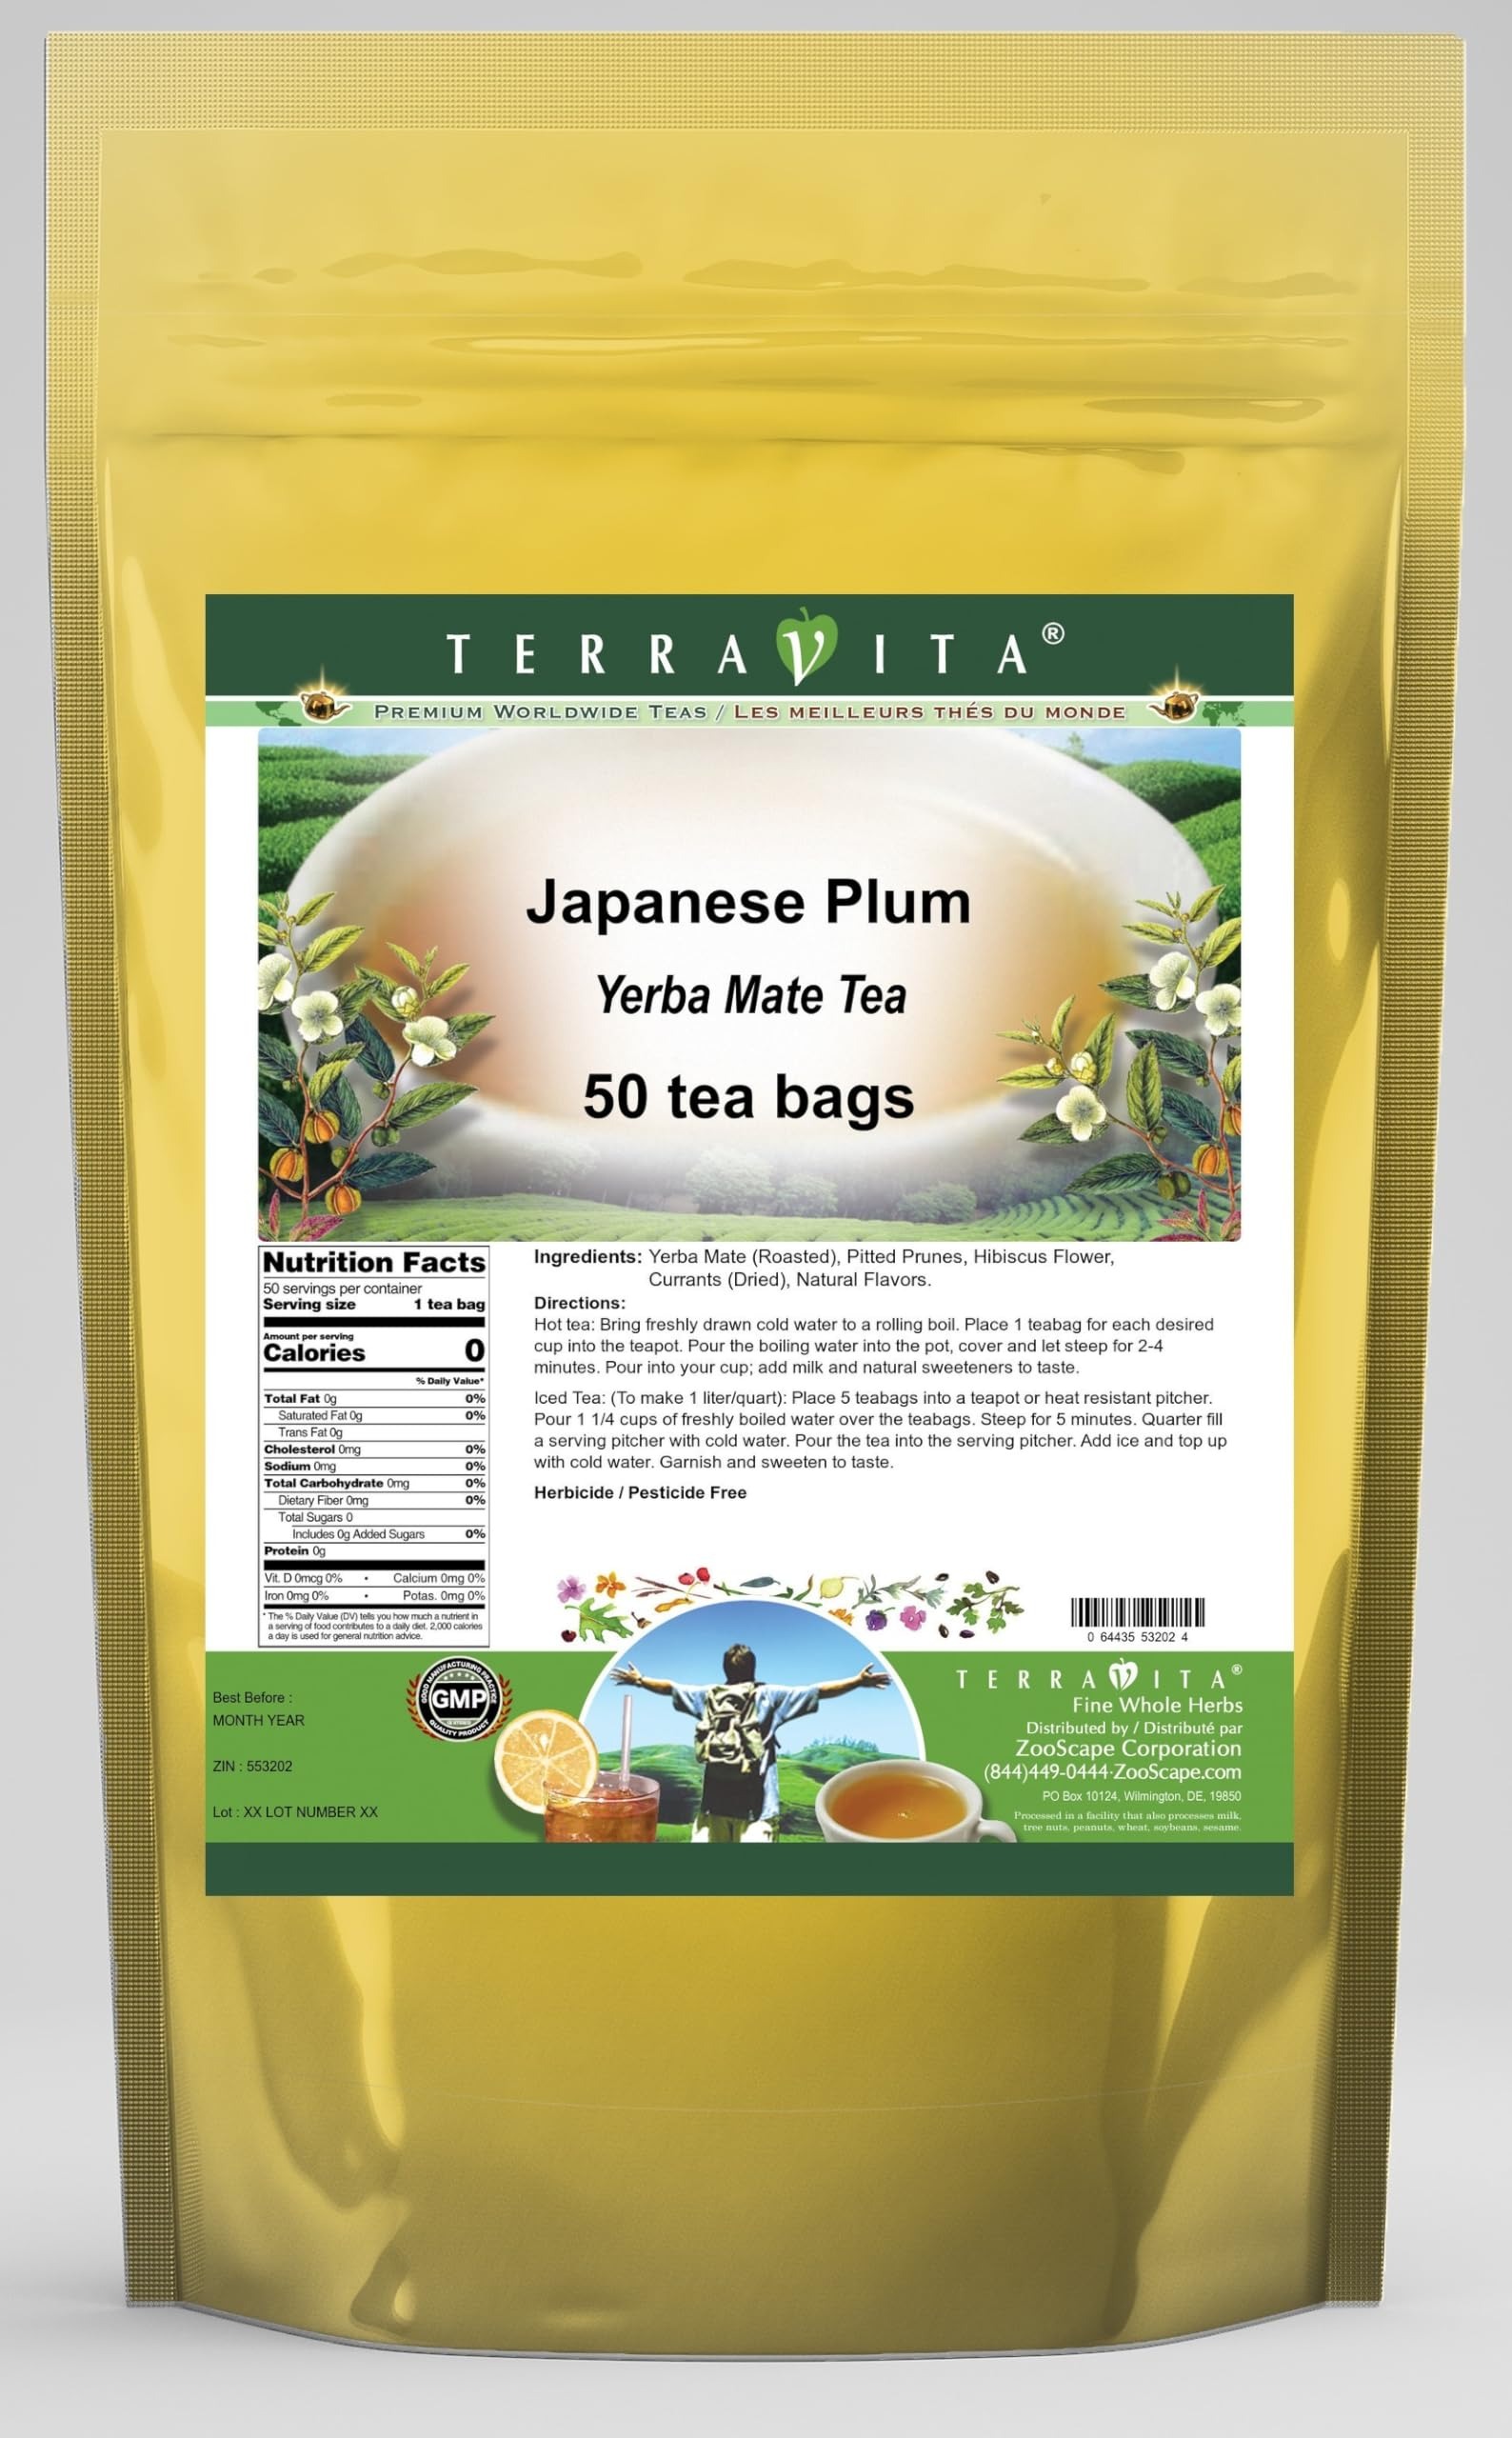
Item Name: Japanese Plum Yerba Mate Tea (50 tea bags, ZIN: 553202) - 3 Pack
Bullet Point 1: Our Japanese Plum Yerba Mate tea is a scrumptuous all-natural flavored Yerba Mate coffee substitute with Pitted Prunes, Hibiscus Flower and Currants that will refresh you with its terrific taste! You will enjoy the earthy and acidity-free Japanese Plum aroma and flavor again and again! - Ingredients: Yerba Mate, Pitted Prunes, Hibiscus Flower, Currants and Natural Japanese Plum Flavor.
Bullet Point 2: No fillers.
Bullet Point 3: Manufacturer: TerraVita
Bullet Point 4: Size: 50 tea bags
Bullet Point 5: Yerba Mate Tea Bags - Packed in a convenient upright pouch!
Product Description: Our Japanese Plum Yerba Mate tea is a scrumptuous all-natural flavored Yerba Mate coffee substitute with Pitted Prunes, Hibiscus Flower and Currants that will refresh you with its terrific taste! You will enjoy the earthy and acidity-free Japanese Plum aroma and flavor again and again! - Ingredients: Yerba Mate, Pitted Prunes, Hibiscus Flower, Currants and Natural Japanese Plum Flavor. - Hot tea brewing method: Bring freshly drawn cold water to a rolling boil. Place 1 teabag for each desired cup into the teapot. Pour the boiling water into the pot, cover and let steep for 2-4 minutes. Pour into your cup; add milk and natural sweeteners to taste. - Iced tea brewing method: (To make 1 liter/quart): Place 5 teabags into a teapot or heat resistant pitcher. Pour 1 1/4 cups of freshly boiled water over the teabags. Steep for 5 minutes. Quarter fill a serving pitcher with cold water. Pour the tea into the serving pitcher. Add ice and top up with cold water. Garnish and sweeten to taste. - TerraVita is an exclusive line of premium-quality, natural source products that use only the finest, purest and most potent ingredients found around the world. TerraVita is hallmarked by the highest possible standards of purity, potency, stability and freshness. All of our products are prepared with the highest elements of quality control, from raw materials through the entire manufacturing process, up to and including the moment that the bottles or bags are sealed for freshness and shipped out to you. Our highest possible standards are certified by independent laboratories and backed by our personal guarantee. - TerraVita exists to meet and ensure your family's health and wellness without the harmful effects of chemicals and health products. We strive to make all of our products affordable a
Value: 150.0
Unit: Count

Price: 93.46